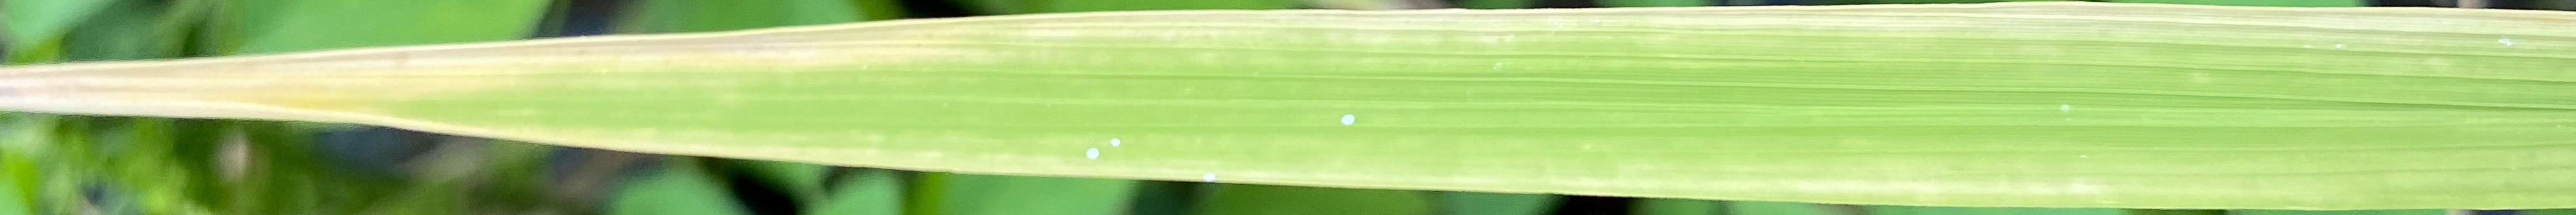
Nhãn: N